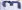
Number: 3